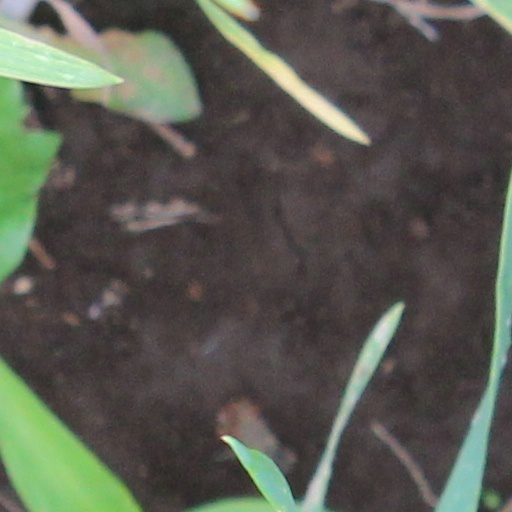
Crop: wheat